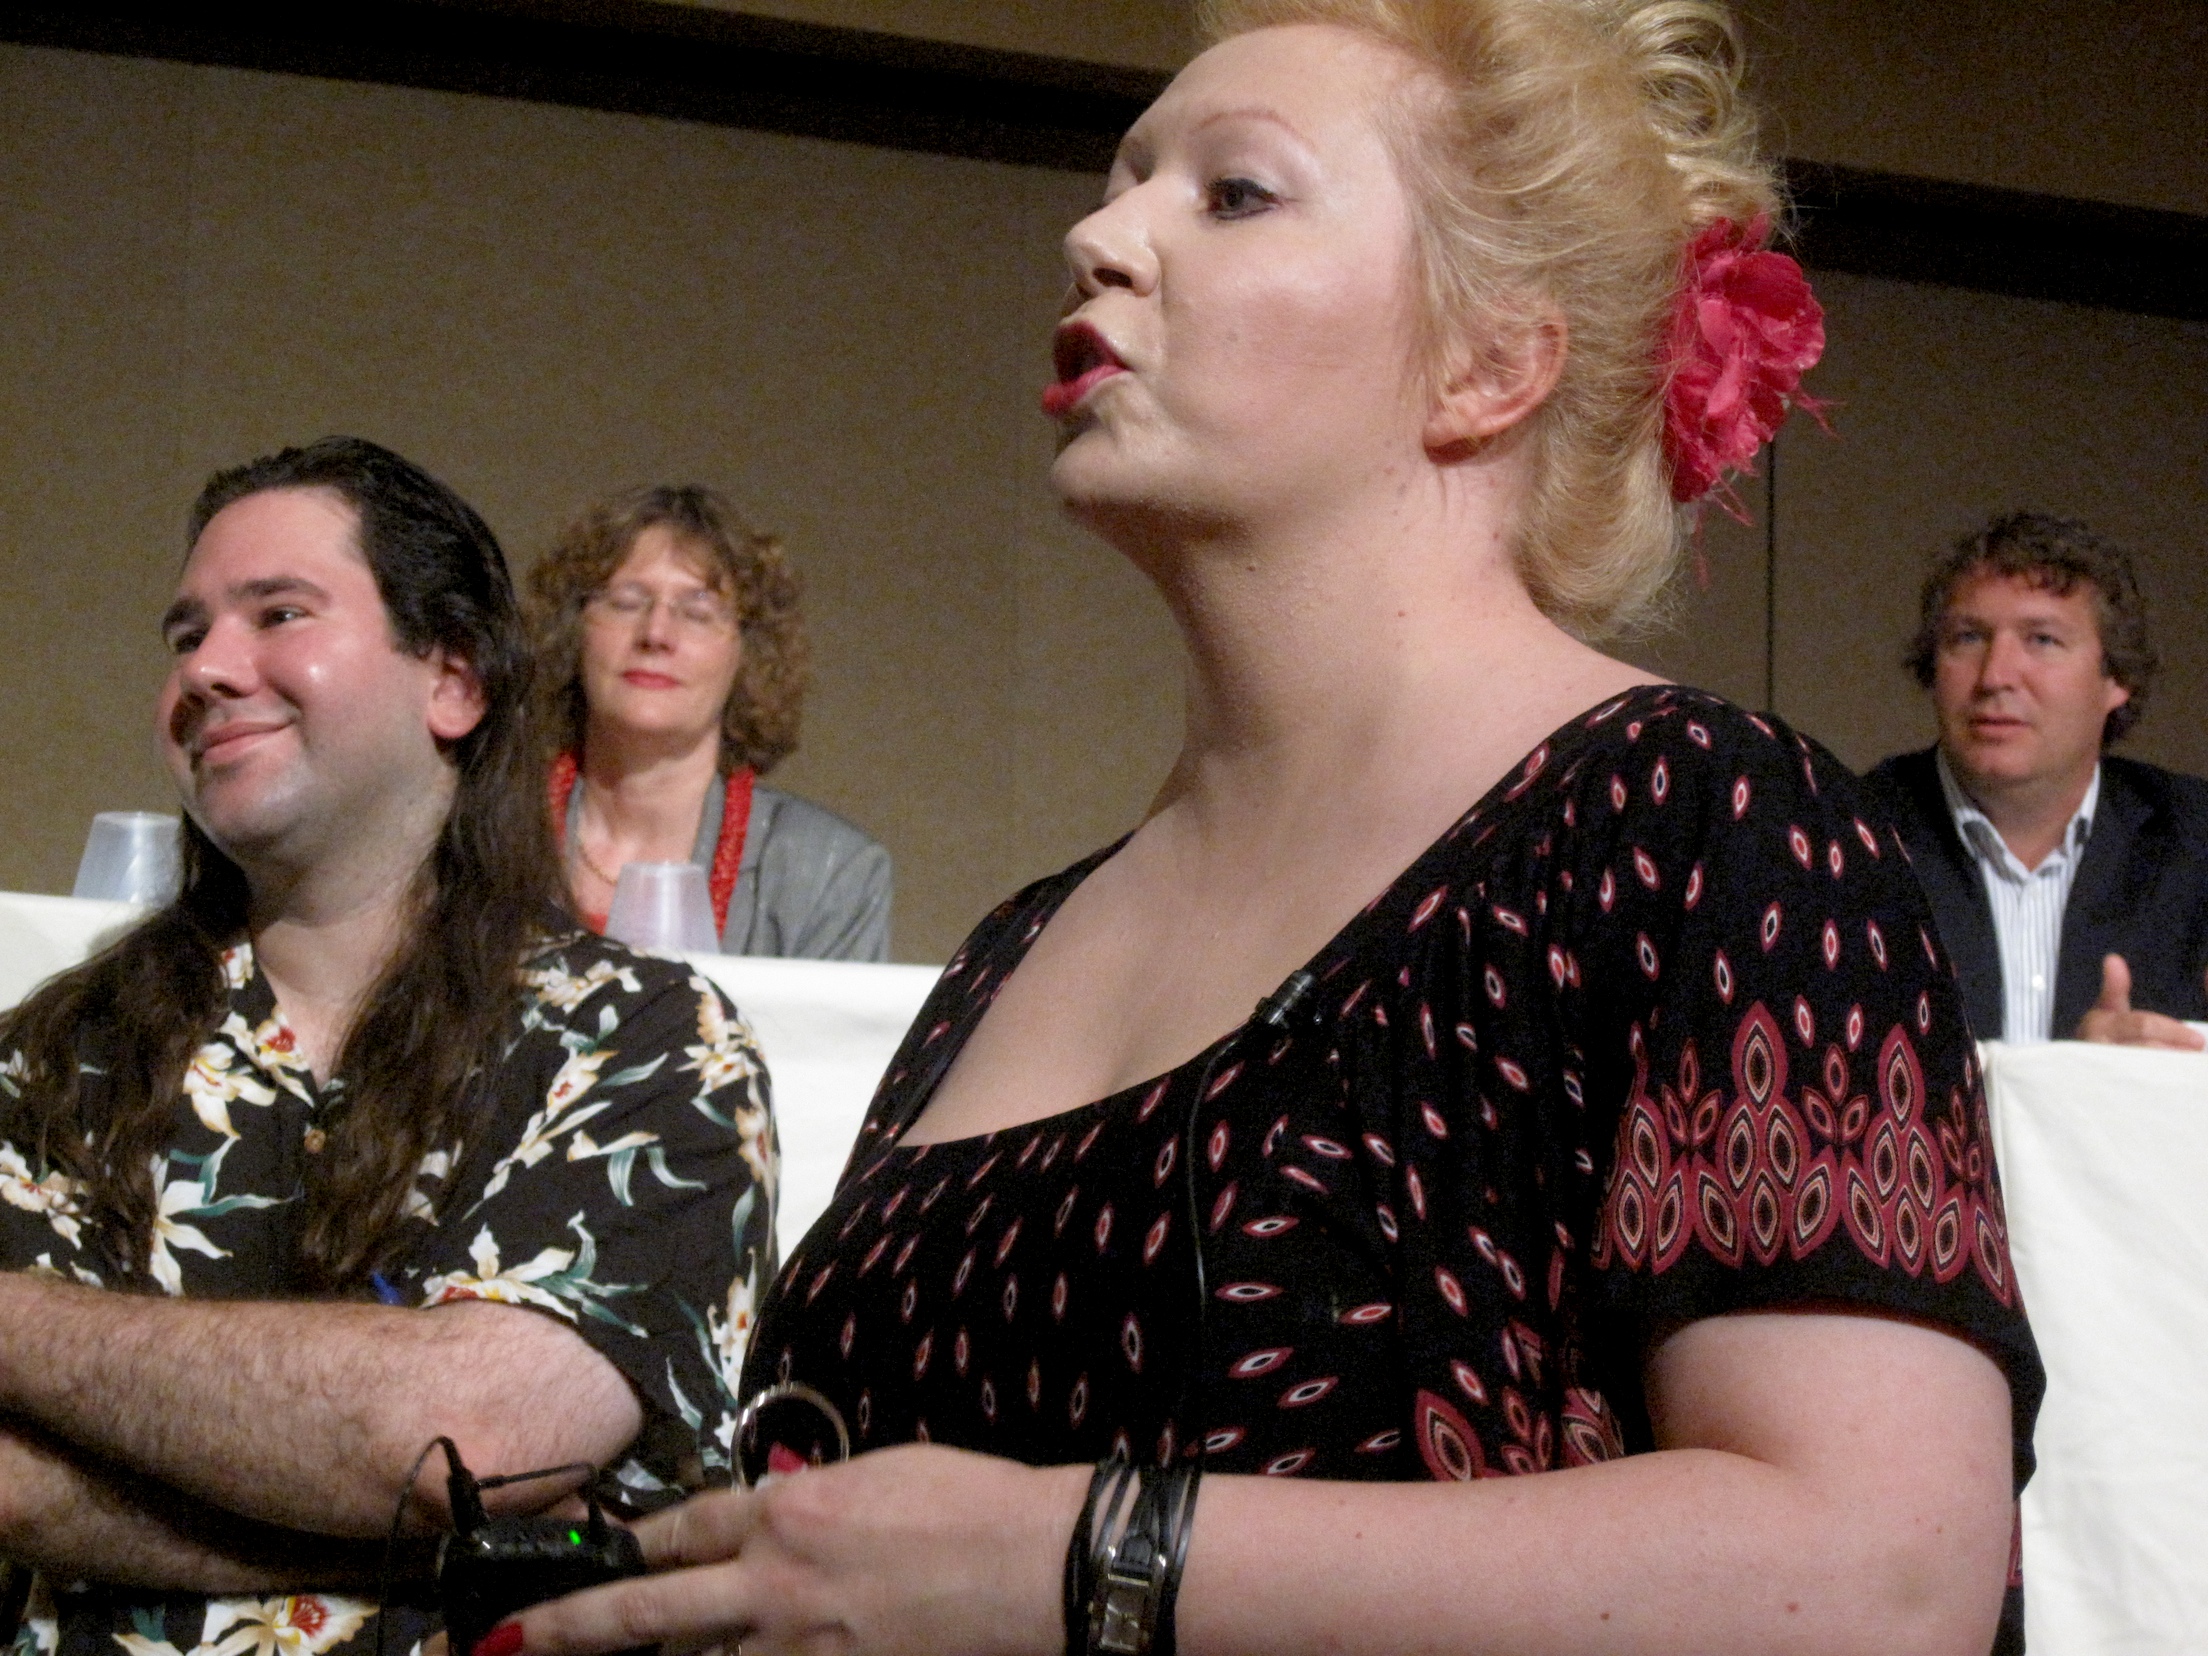
person, fashion, lady, edmedia, 77285mm